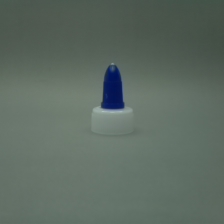
Color: white/transparent
Cap type: twist cap